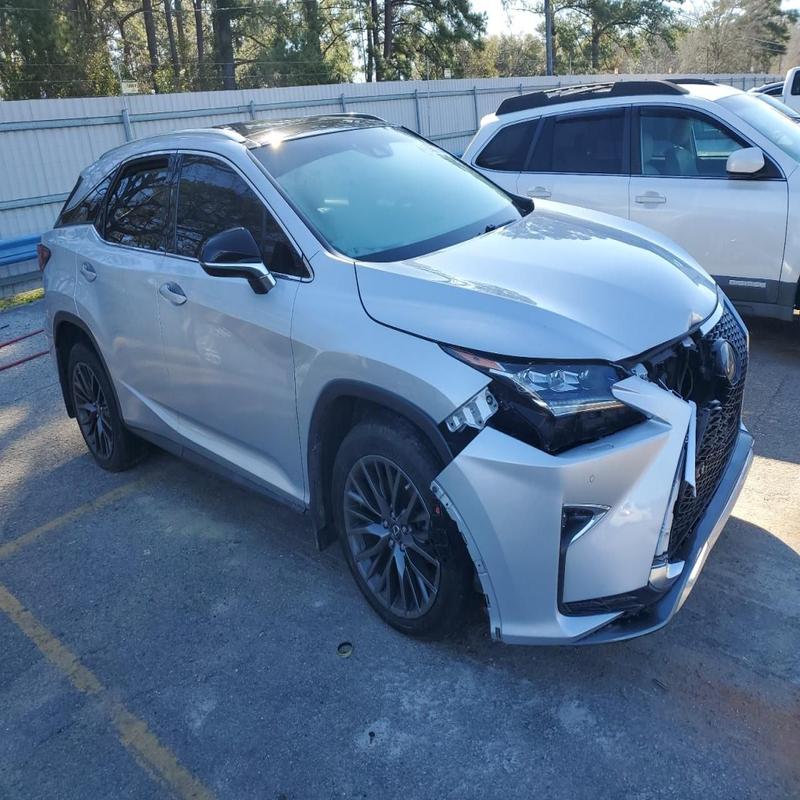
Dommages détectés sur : pare-choc avant, capot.
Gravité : majeur